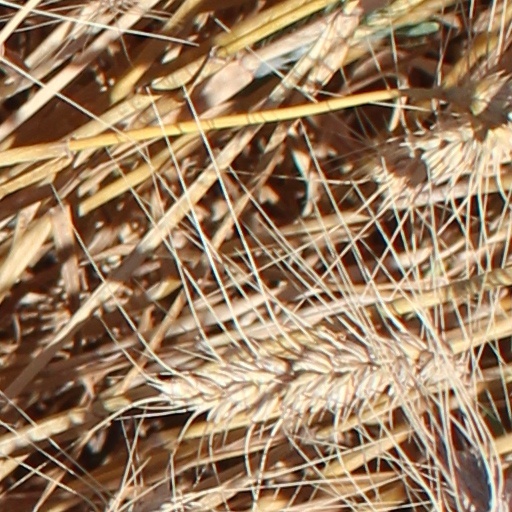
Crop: wheat